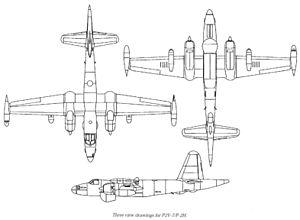
Le Lockheed P-2 Neptune est un avion de patrouille maritime et de lutte anti-sous-marine américain. Il fut utilisé par l'United States Navy entre 1947 et 1978 où il remplaça le PV-1 Ventura et le PV-2 Harpoon. Il fut lui-même remplacé par le Lockheed P-3 Orion.